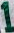
Number: 1